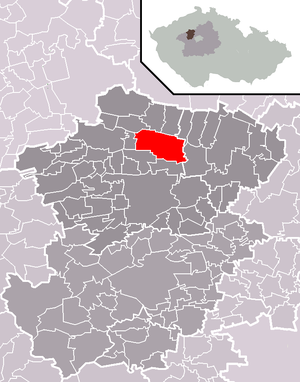
Zlonice est un bourg du district de Kladno, dans la région de région de Bohême-Centrale, en Tchéquie. Sa population s'élevait à 2 263 habitants en 2020.